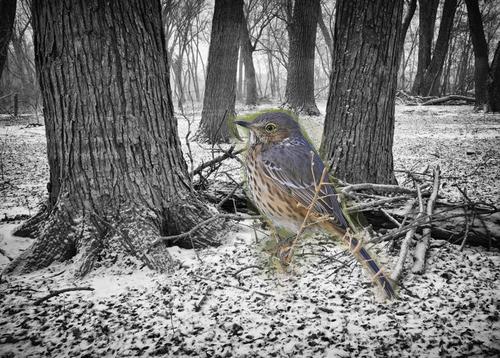
Bird species: Sage_Thrasher
Bird type: landbird
Background: land